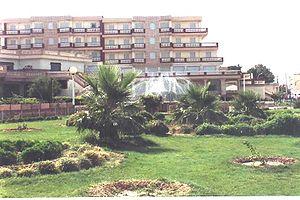
M'Sila, est une commune algérienne de la wilaya de M'Sila, dont elle est le chef-lieu. Connue au Moyen Âge à l'époque Fatimide sous le nom de Muhamadiyya.